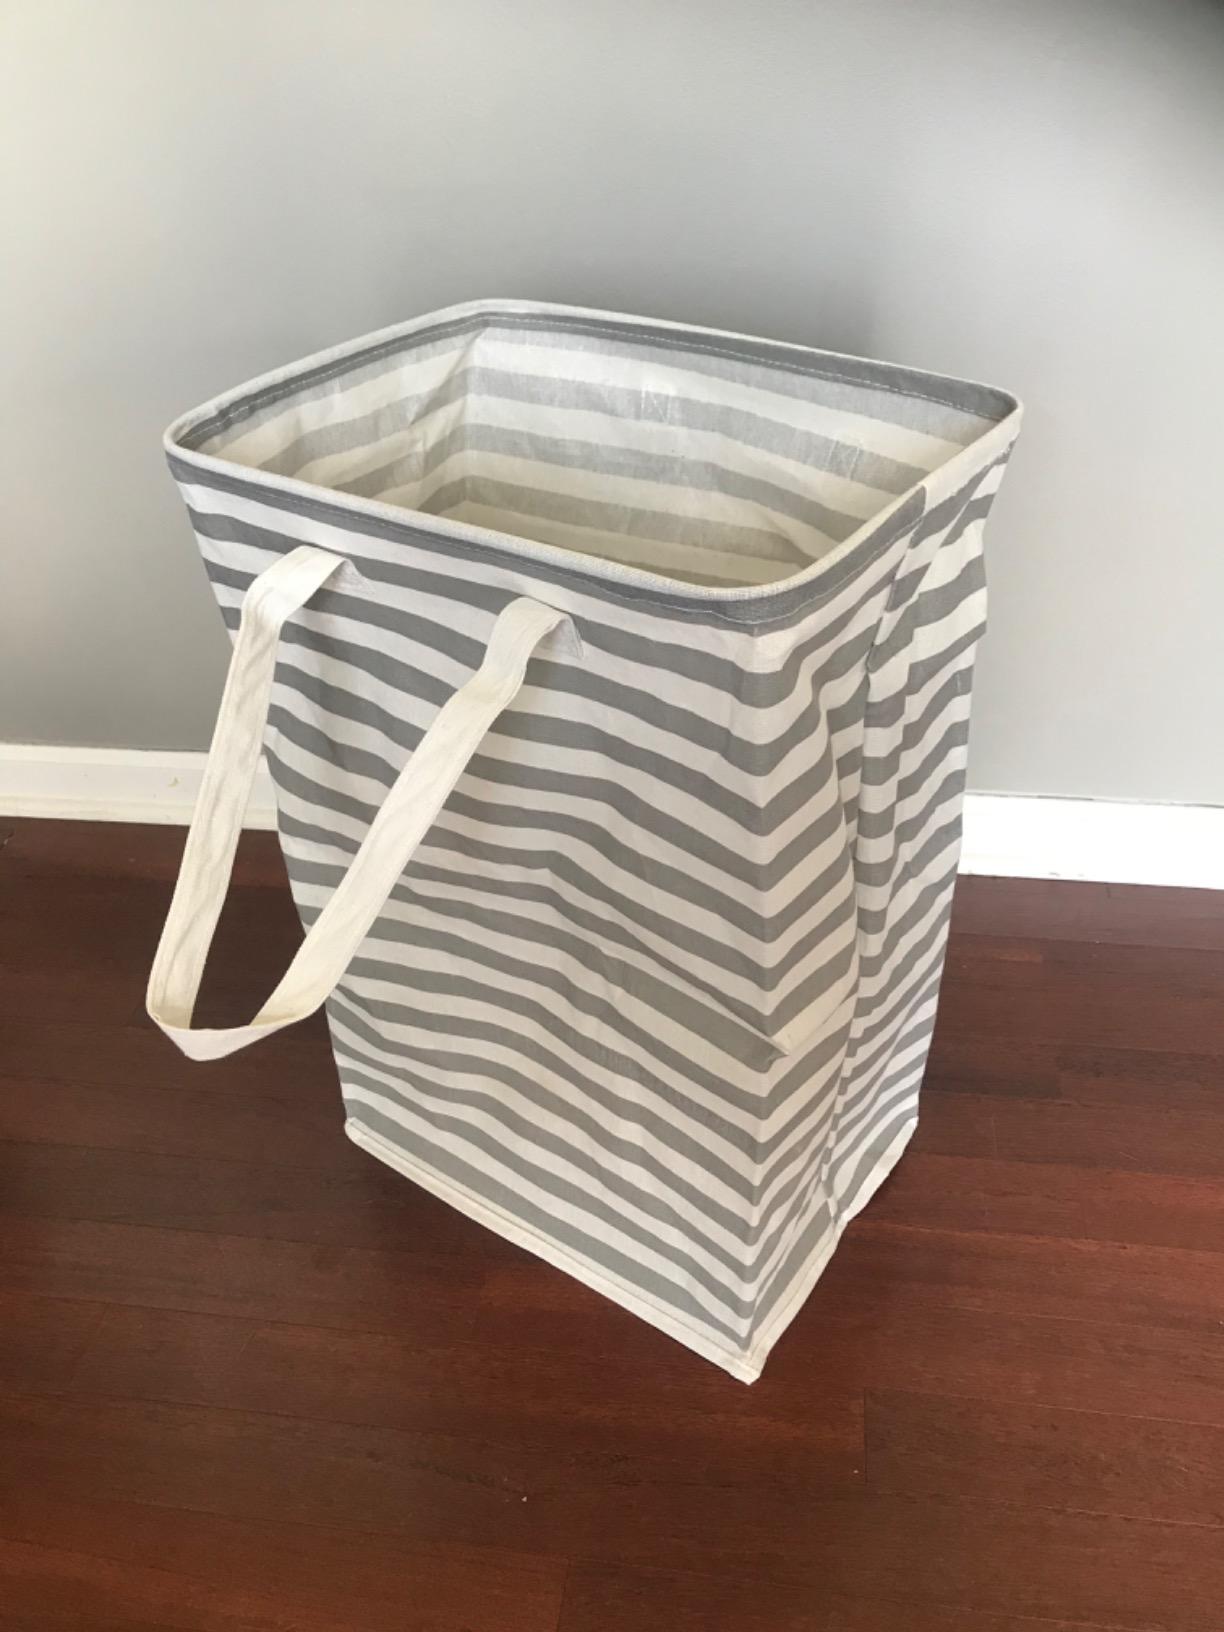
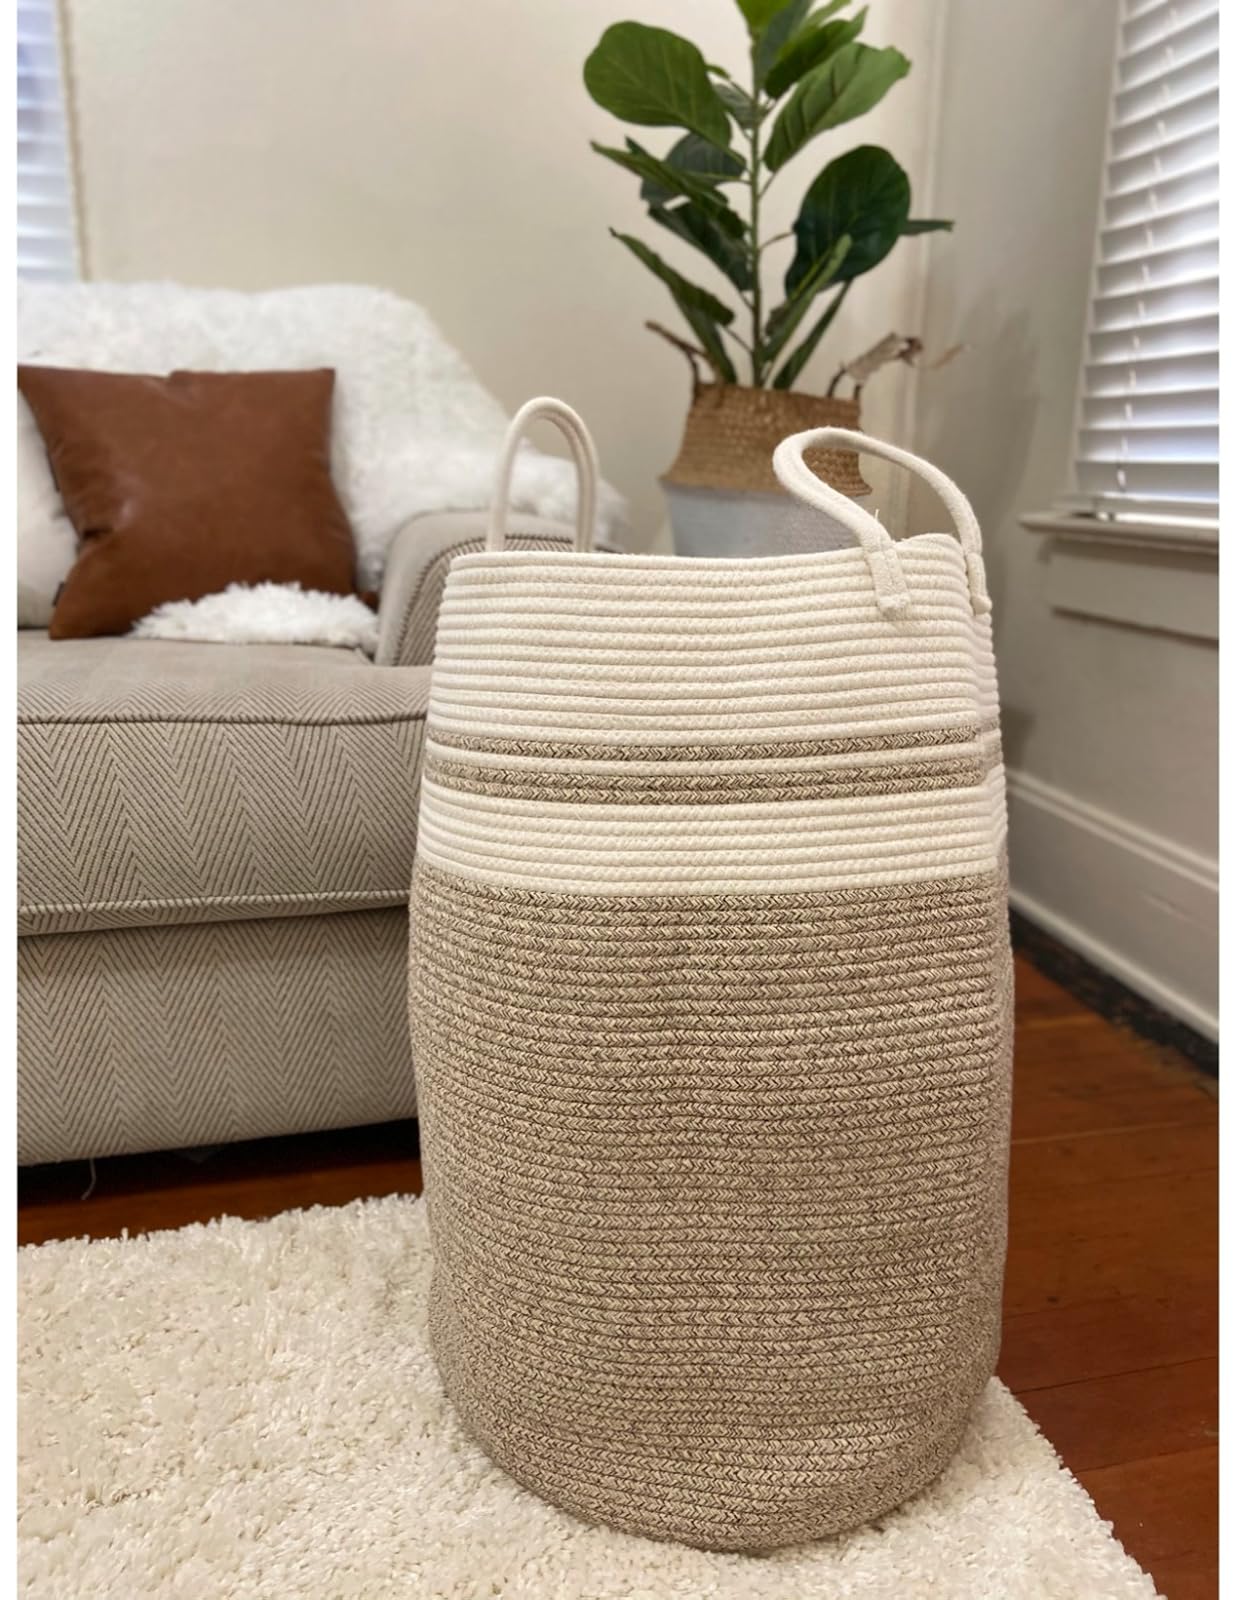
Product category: items_hamper
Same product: no